1894 Michigan Wolverines football team

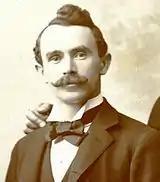
Trainer Keene Fitzpatrick came to Ann Arbor in 1894 and became known as "one of the pioneers of intercollegiate sport."

Prior to the 1894 season, three individuals took charge of the Michigan football program—each of whom would play an important role in its development. The first was Charles A. Baird, manager of the football team who later became Michigan's first athletic director and was the person who hired Fielding H. Yost in 1901. In 1894, Baird hired William McCauley, who had played at the tackle position on Princeton's championship team in 1893, as Michigan's head football coach. In two years as Michigan's head coach, McCauley led the Wolverines to a 17–2–1 record. The third member of Michigan's football triumvirate in 1894 was Keene Fitzpatrick, a nationally known track coach, who Baird hired as the football team's trainer. Baird's hiring of McCauley and Fitzpatrick led to a heightened level of interest in the football team. "The Michigan Alumnus" described the impact of the new coaching staff:"The work of both of these enthusiasts can be seen in the practice of the team from day to day. At a mass meeting held last month great enthusiasm was shown by students, and several hundred dollars was [sic] raised for the team. Thus, for the first time in the history of Michigan football, the manager was able to secure the necessary equipment for a first-class eleven. Lack of money has been the cry hitherto."